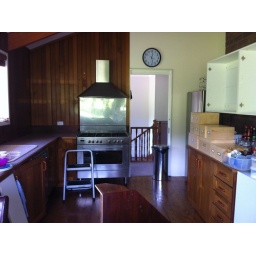
The kitchen in our new house being renovated